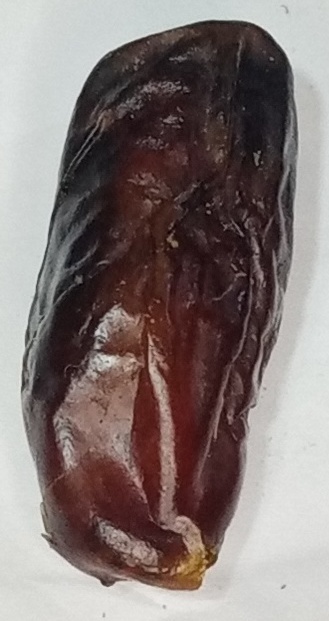
Variety: gajar
Size: medium
Grade: grade-1